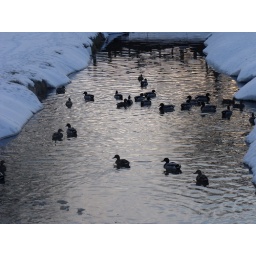
a group of ducks in the water